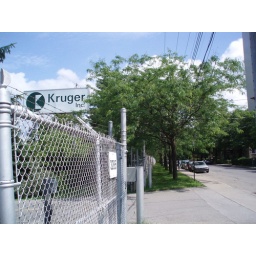
The intersection near Kruger Inc. does not have clear road signs.